COVID-19 pandemic in Portland, Oregon

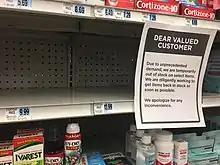
Empty latex glove shelves at a Rite Aid store in downtown Portland

On March 22, Mayor Ted Wheeler said he was prepared to issue a stay-at-home order for Portland residents if Governor Brown would not issue a similar order for Oregon. The governor was also pressured by 25 Portland-area mayors, Metro's council, multiple county chairs, and other elected and health officials. She issued an executive order on March 23 requiring home isolation for Oregonians, with some exceptions, and to practice social distancing. Violators may be punished with 30 days in jail and fines as high as $1,250 as a class C misdemeanor. The Portland Police Bureau confirmed criminal citations were a "last resort measure". The police have issued a statement to the public to not call 911 to report violations of stay-at-home order, but to call the non-emergency line. In March, city official extended the Portland Arts Tax deadline from April 15 to July 15, 2020.